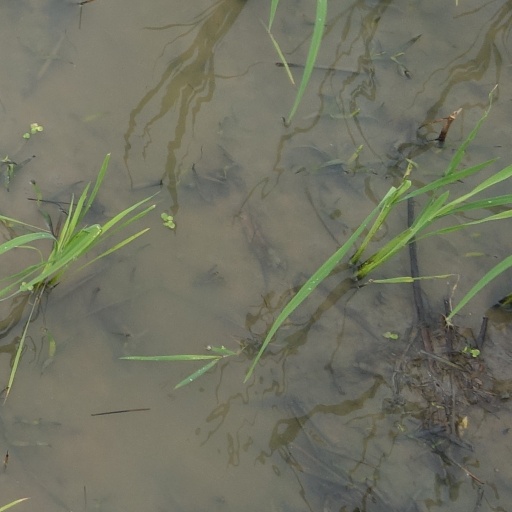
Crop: rice